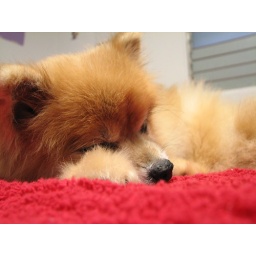
Chloe's home from the hospital! She's happy to be home and able to rest without other dogs barking all around her.